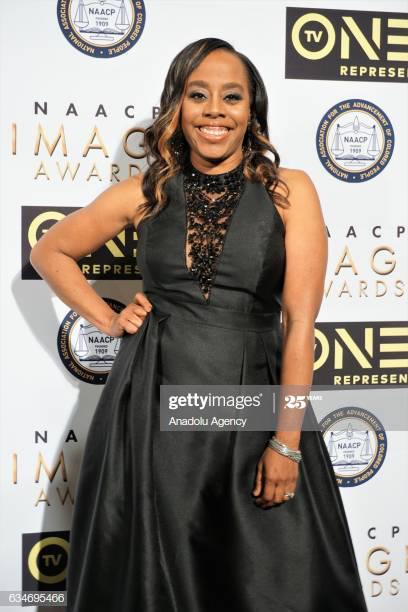
person attends the awards gala dinner
Relation: Visible